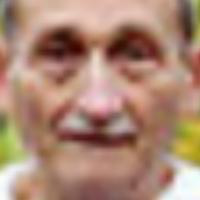
Age group: age 66-80